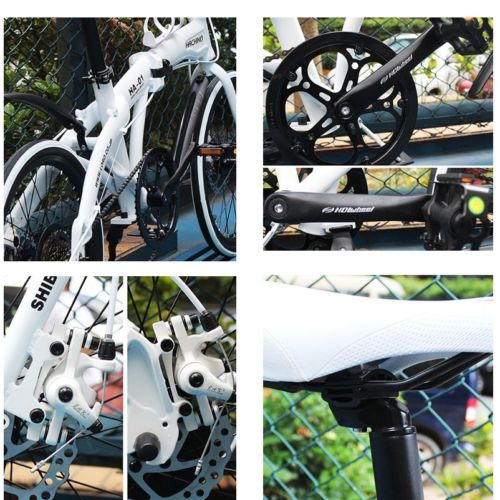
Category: bicycle